Norwich

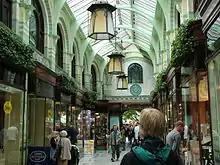
The Royal Arcade, designed by George Skipper, opened in 1899.

Formerly known as the John Jarrold Printing Museum, The Norwich Printing Museum covers the history of printing, with examples of printing machinery, presses, books and related equipment considered of national and international importance. Exhibits date from the early 19th century to the present day. Some machinery and equipment are shown in use. Many items were donated by Jarrold Printing. In November 2018, redevelopment plans for the museum site at Whitefriars caused uncertainty about its future. The museum closed its Whitefriars premises on 23 October 2019, with a plan to relocate to the vacant medieval church of St Peter Parmentergate in King Street in 2020, but this site was later found to be unsuitable. In 2021, the museum trustees were offered space at Blickling Hall, near Aylsham, and, as "The Norwich Printing Museum", it reopened there as a fully-working museum in July 2021. Whilst the museum continues in its temporary home at Blickling, as at March 2023 the trustees were seeking permanent quarters in Norwich. At October 2024, the search for a permanent home has continued, and the museum will be leaving its temporary home at Blickling in October 2025; by which time the trustees hope to have found a new home, preferably in Norwich.